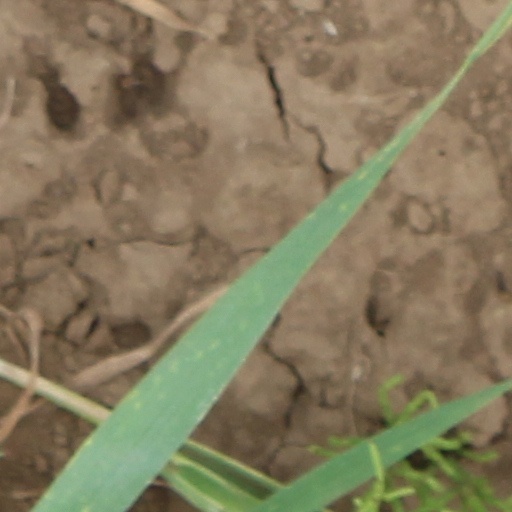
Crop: wheat